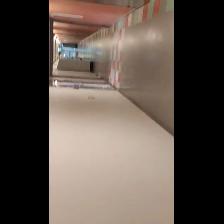
Label: NonHuman